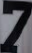
Number: 7